Burak Kaplan

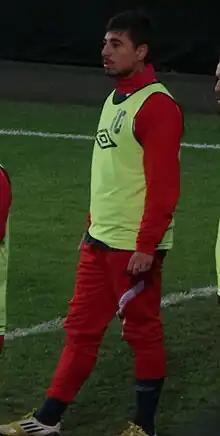

Burak Kaplan (born 1 February 1990) is a Turkish-German former professional football midfielder who played as an attacking midfielder or left winger.